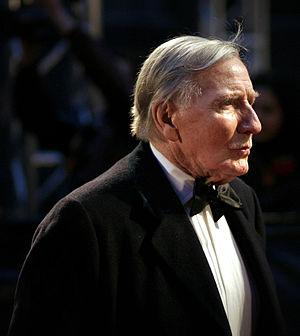
Leslie Phillips est un acteur et producteur de cinéma anglais, né le 20 avril 1924 à Tottenham. Il a notamment été nommé à l'Orange British Academy Film Awards.